Lansing, Toronto

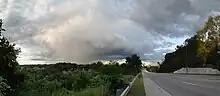
View of Earl Bales Park from Sheppard Avenue.

The postal village of Lansing was from Elmwood Avenue in the north to approximately the current location of Highway 401 in the south and Bathurst Street in the west to Bayview Avenue in the east with the actual post office located at the northwest corner of Yonge Street and Sheppard Avenue where a grocery store and other services were located. The postal village name was provided by Joseph Shepard's daughter Saida. The postal village of Lansing with those boundaries remained in existence until the post office at Lansing corner was closed upon the completion of a new post office to the north in Willowdale and the two villages were merged into a new postal village of Willowdale, within the Township of York. Over time, the area east of Yonge Street which was formerly part of the Lansing postal village was developed into residential suburbs and came to be considered part of Willowdale instead of Lansing.